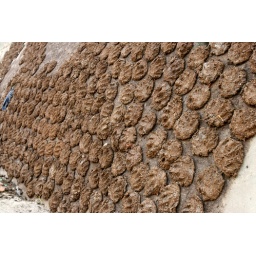
cow dung drying on a wall along the ganges in varanasi